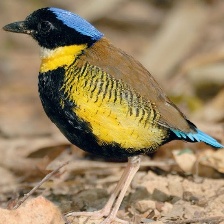
Species: GURNEYS PITTA
Scientific name: HYDRORNIS GURNEYI